Sadatoshi Tomioka

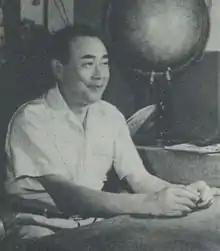

Baron was an admiral in the Imperial Japanese Navy during World War II.